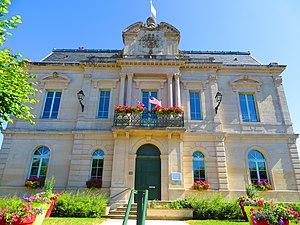
Sampigny 55 mairie
Sampigny est une commune française située dans le département de la Meuse, en région Grand Est.